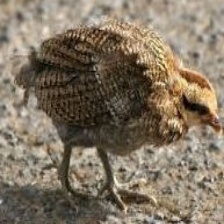
Species: MASKED BOBWHITE
Scientific name: COLINUS VIRGINIANUS RIDGWAYI
ImageNet parent category: quail